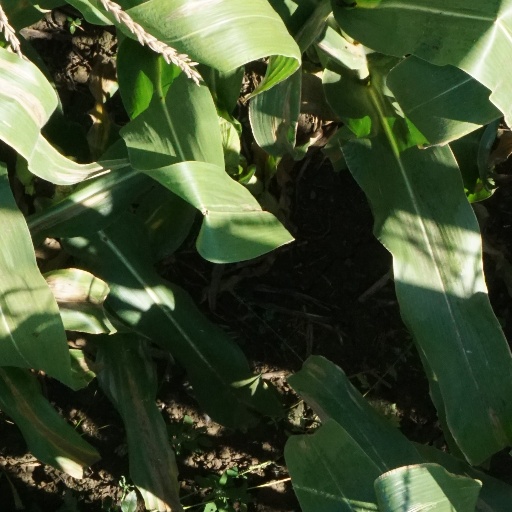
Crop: maize; corn